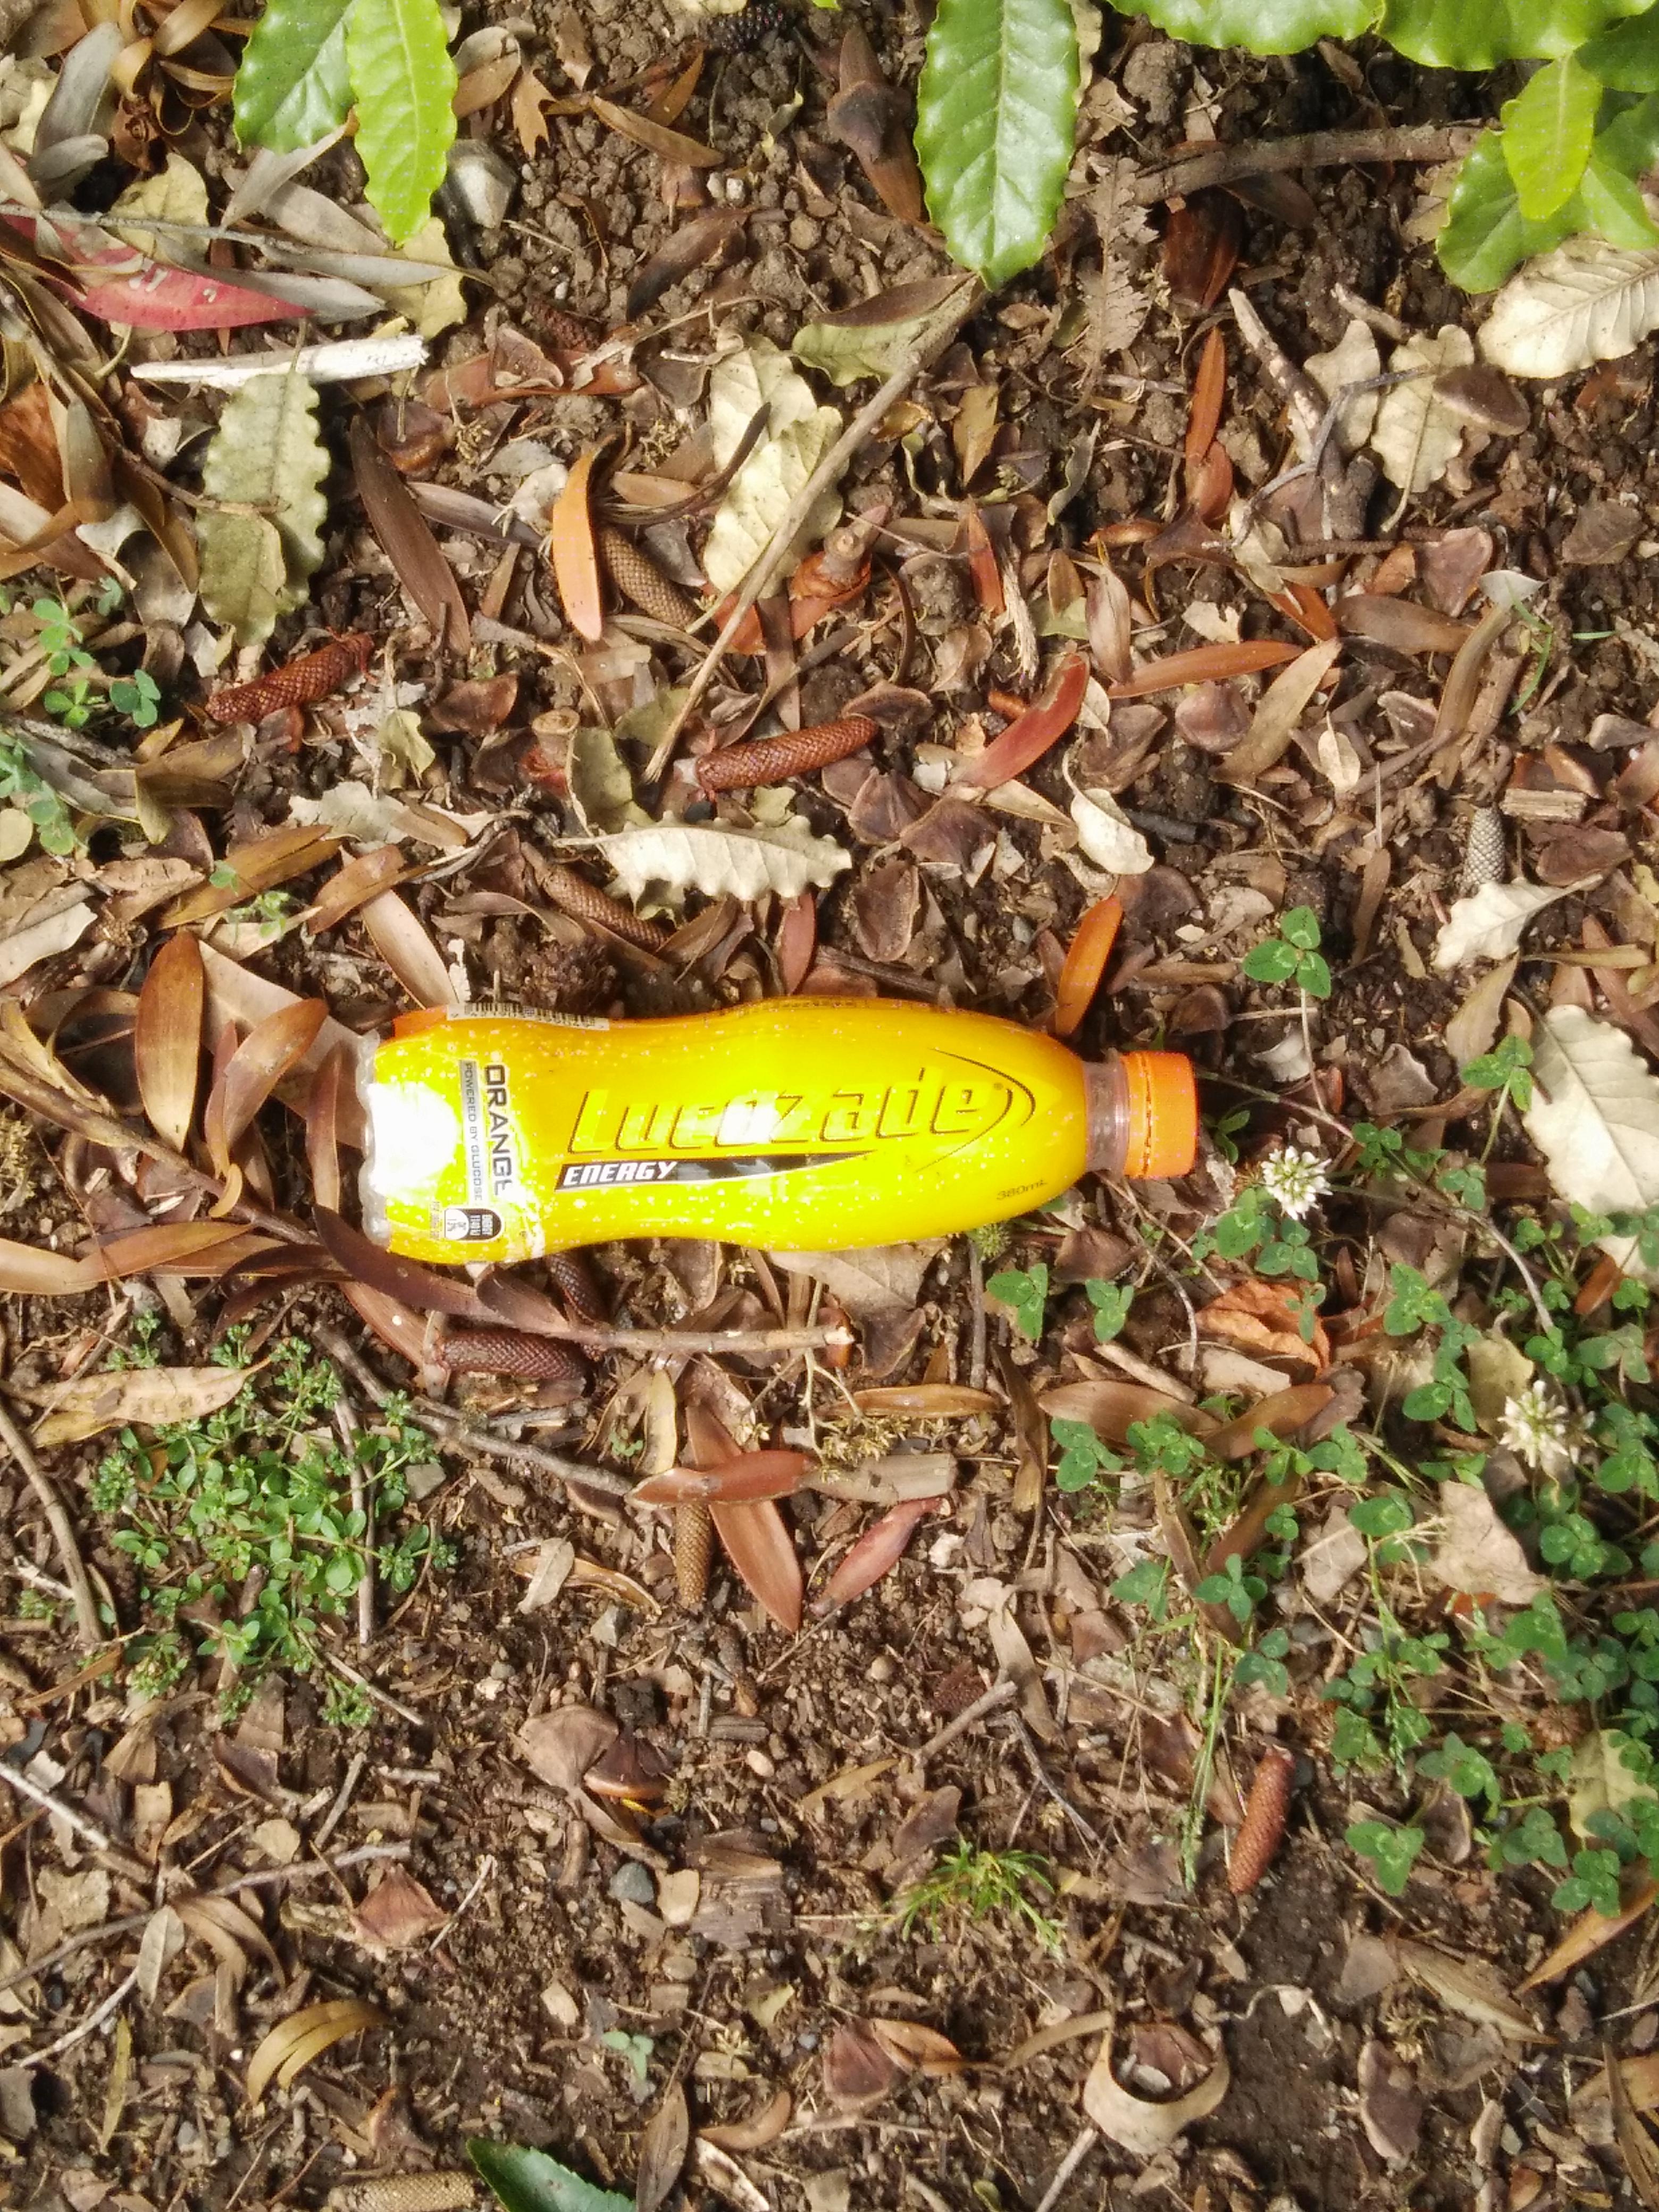
Object: Clear plastic bottle (Bottle)

Object: Plastic bottle cap (Bottle cap)